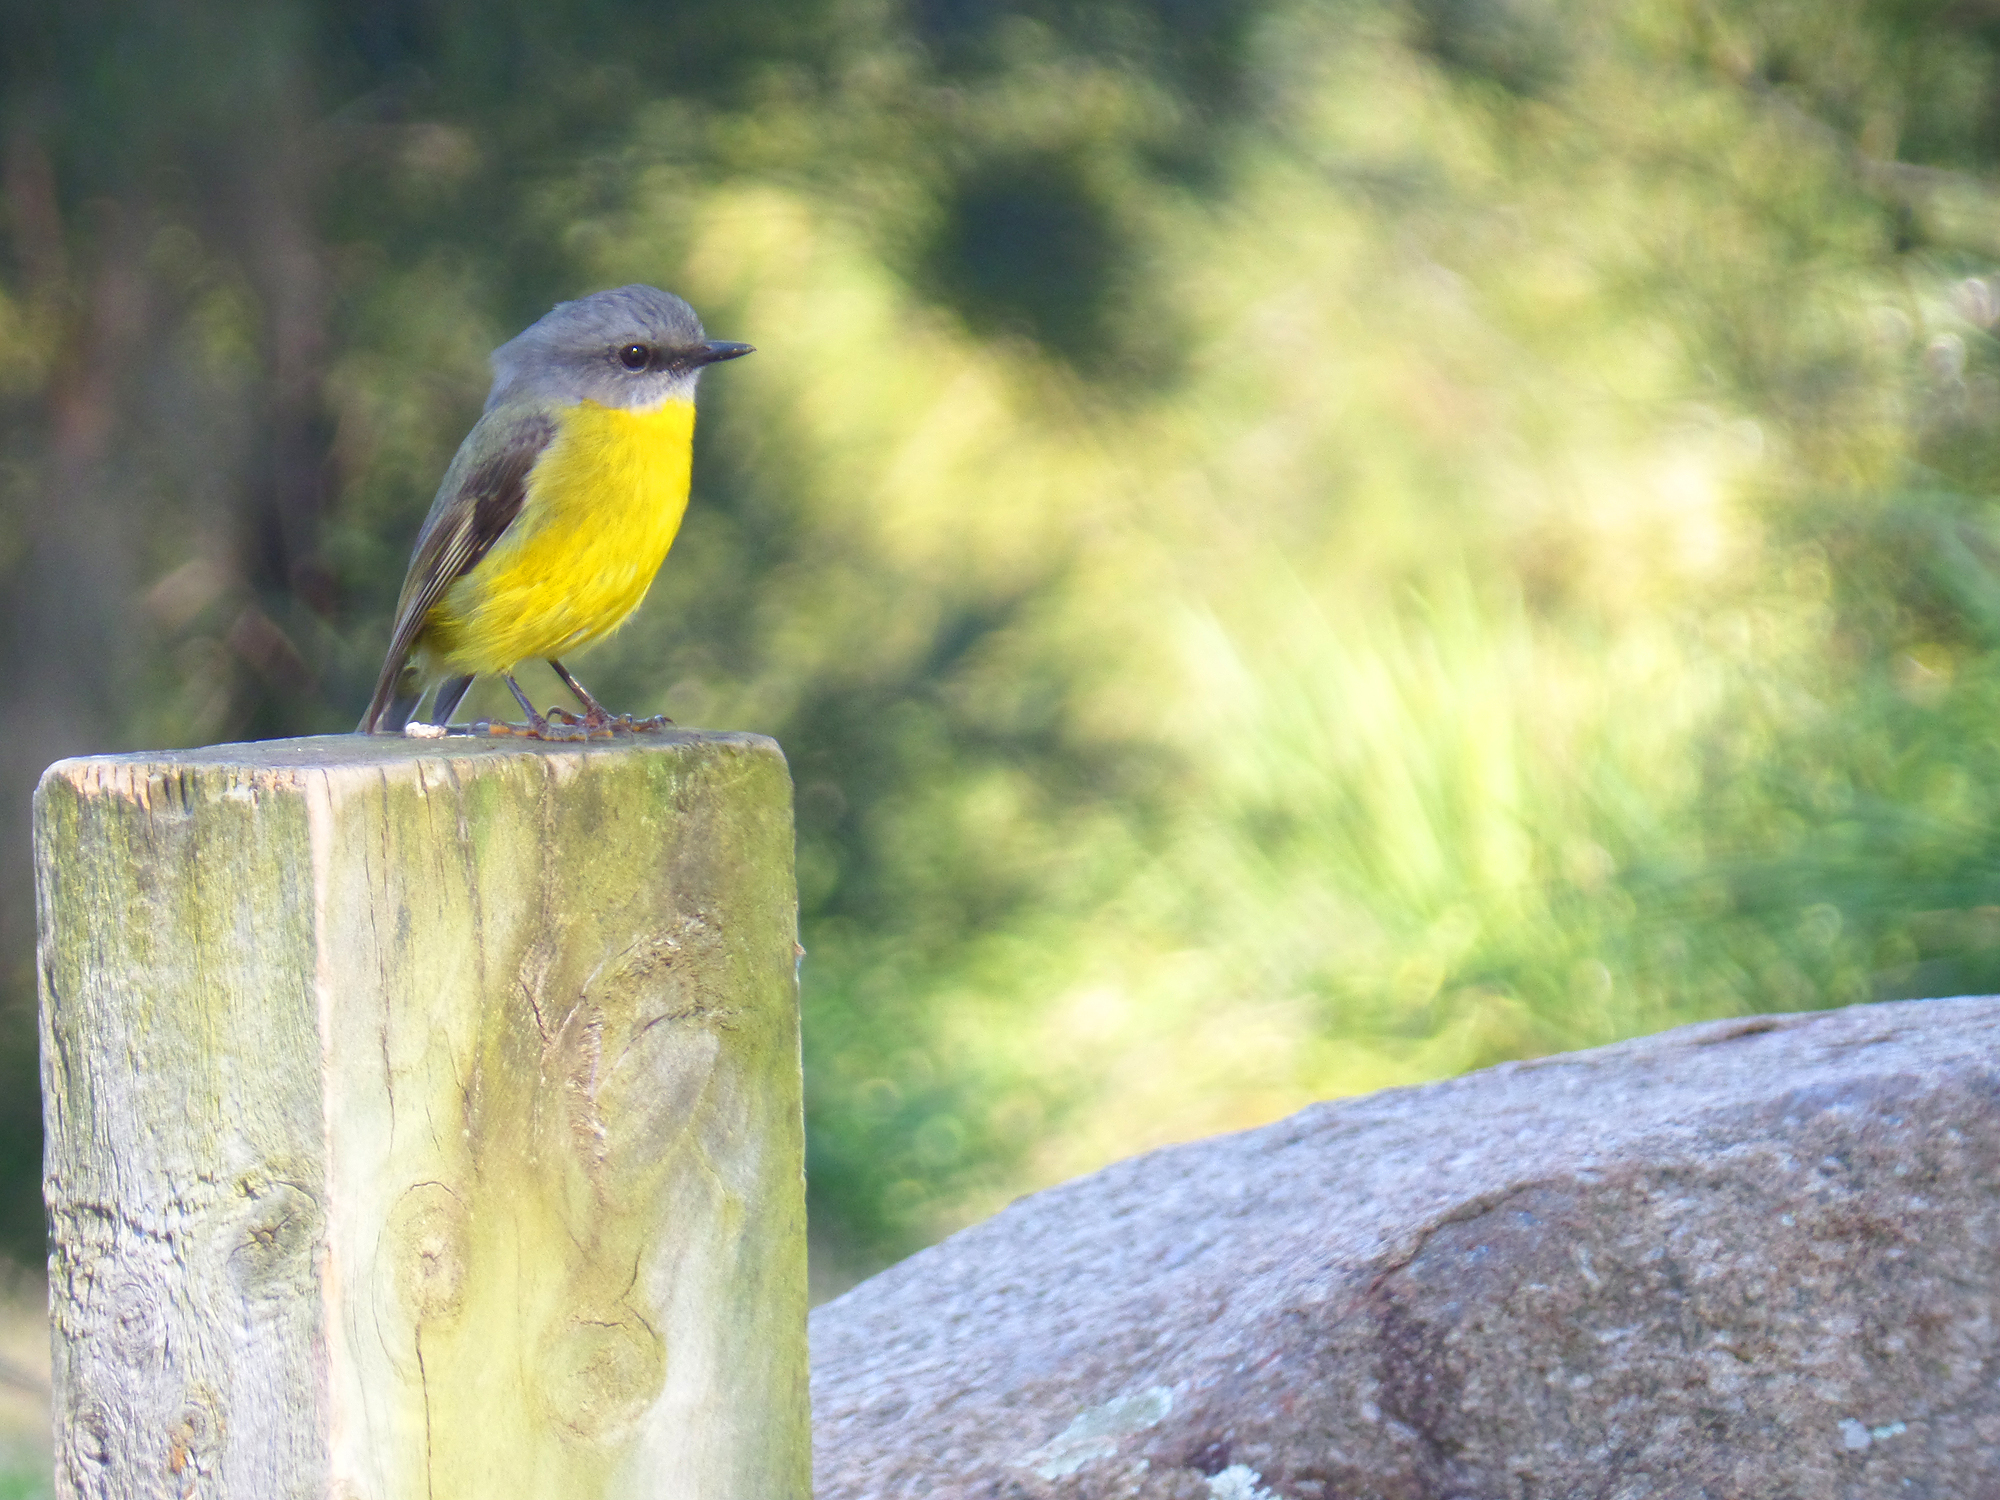
nature, bird, wildlife, green, beak, yellow, fauna, australia, nsw, easternyellowrobin, bawleypoint, outdoors, vertebrate, old world flycatcher, perching bird